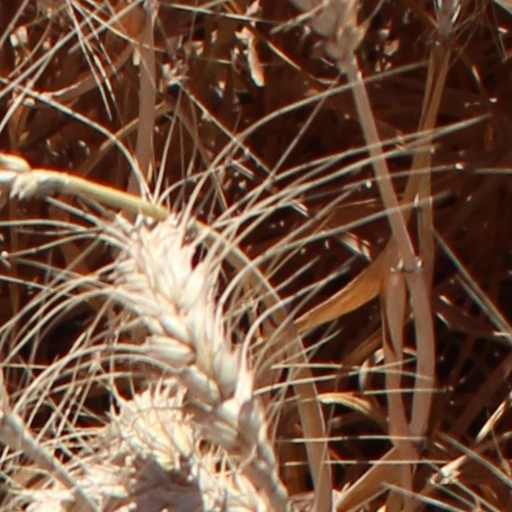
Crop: wheat